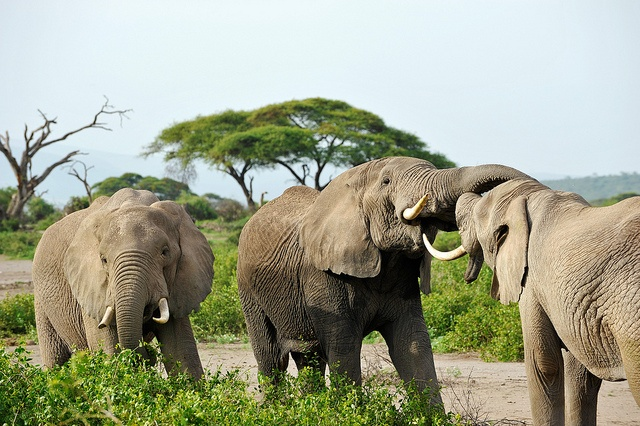
Three elephants outside, and two of then are touching trunks with each other
A herd of elephants standing next to each other.
A couple of elephants being playful with each other.
Some elephants are walking down the dirt road.
three elephants some dirt plants bushes and trees